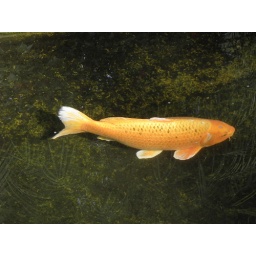
this gold fish was swimming along with some Kojs in one of the plant houses